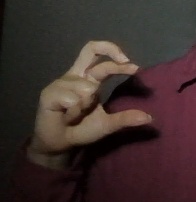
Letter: thal